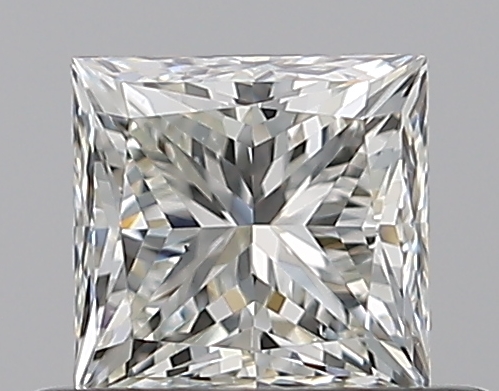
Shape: princess
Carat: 0.5
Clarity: VS1
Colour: J
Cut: GD
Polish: EX
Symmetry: VG
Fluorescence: N
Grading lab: GIA
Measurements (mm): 4.2 x 4.09 x 3.2